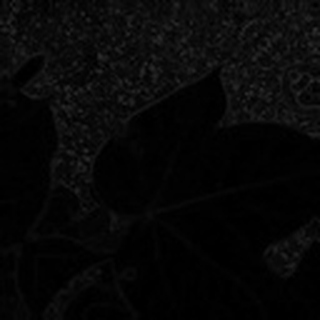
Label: healthy_cotton